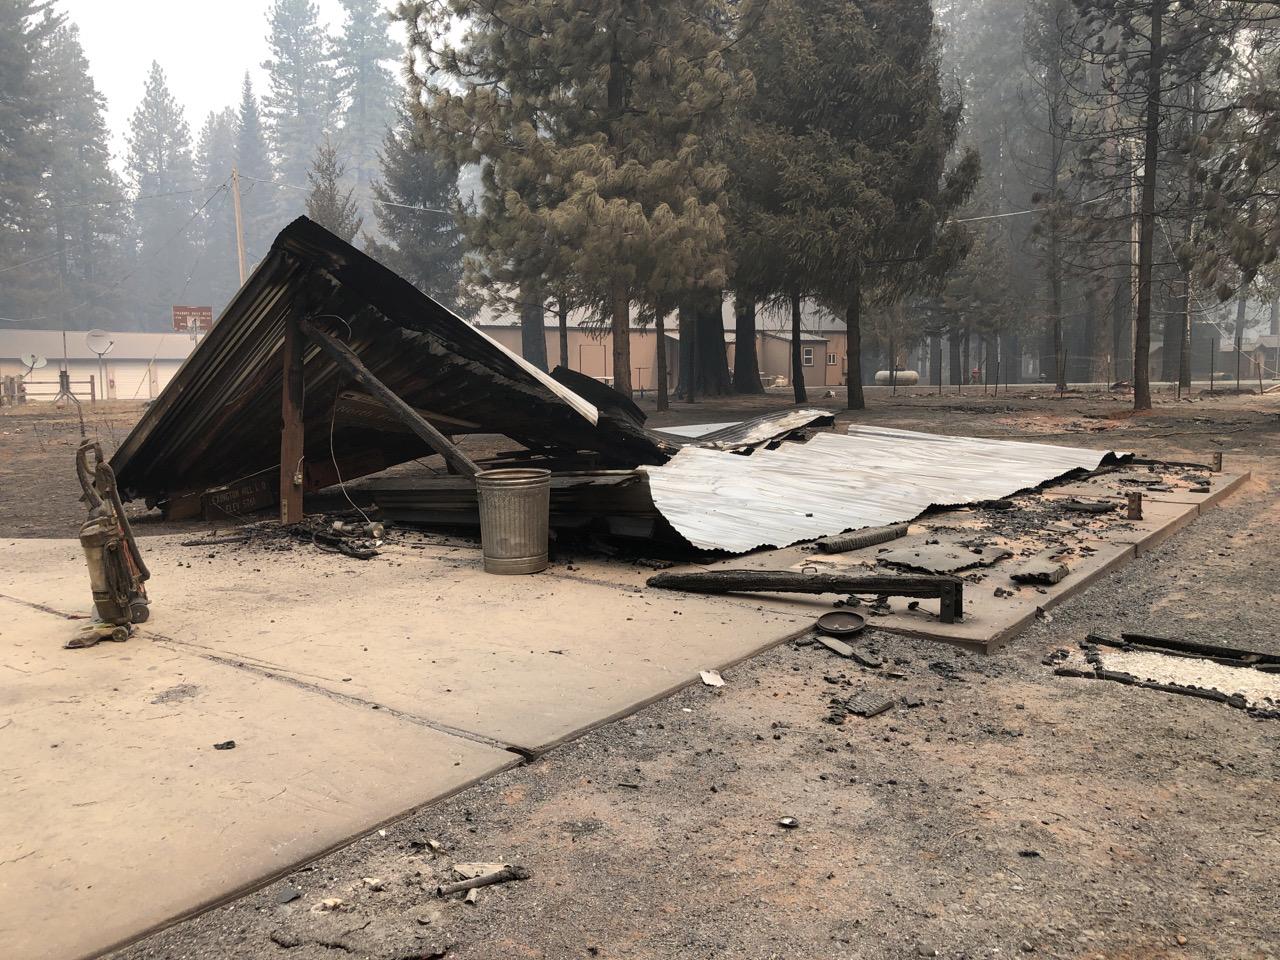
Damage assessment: destroyed